Murder of Dini Haryati

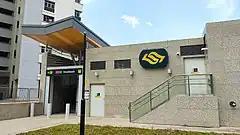
Woodlands MRT station, outside where 19-year-old Dini Haryati was found murdered at a nearby forest

On 4 January 1998, 19-year-old Dini Haryati was last seen leaving her workplace at about 11:00 PM, after she completed her routine night shift. However, she never returned home that night. She also never turned up for work during her morning shift two days after her disappearance. Dini was then reported missing.